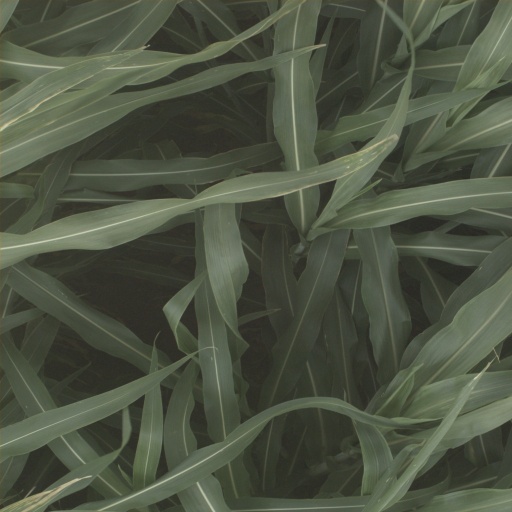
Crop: sorghum